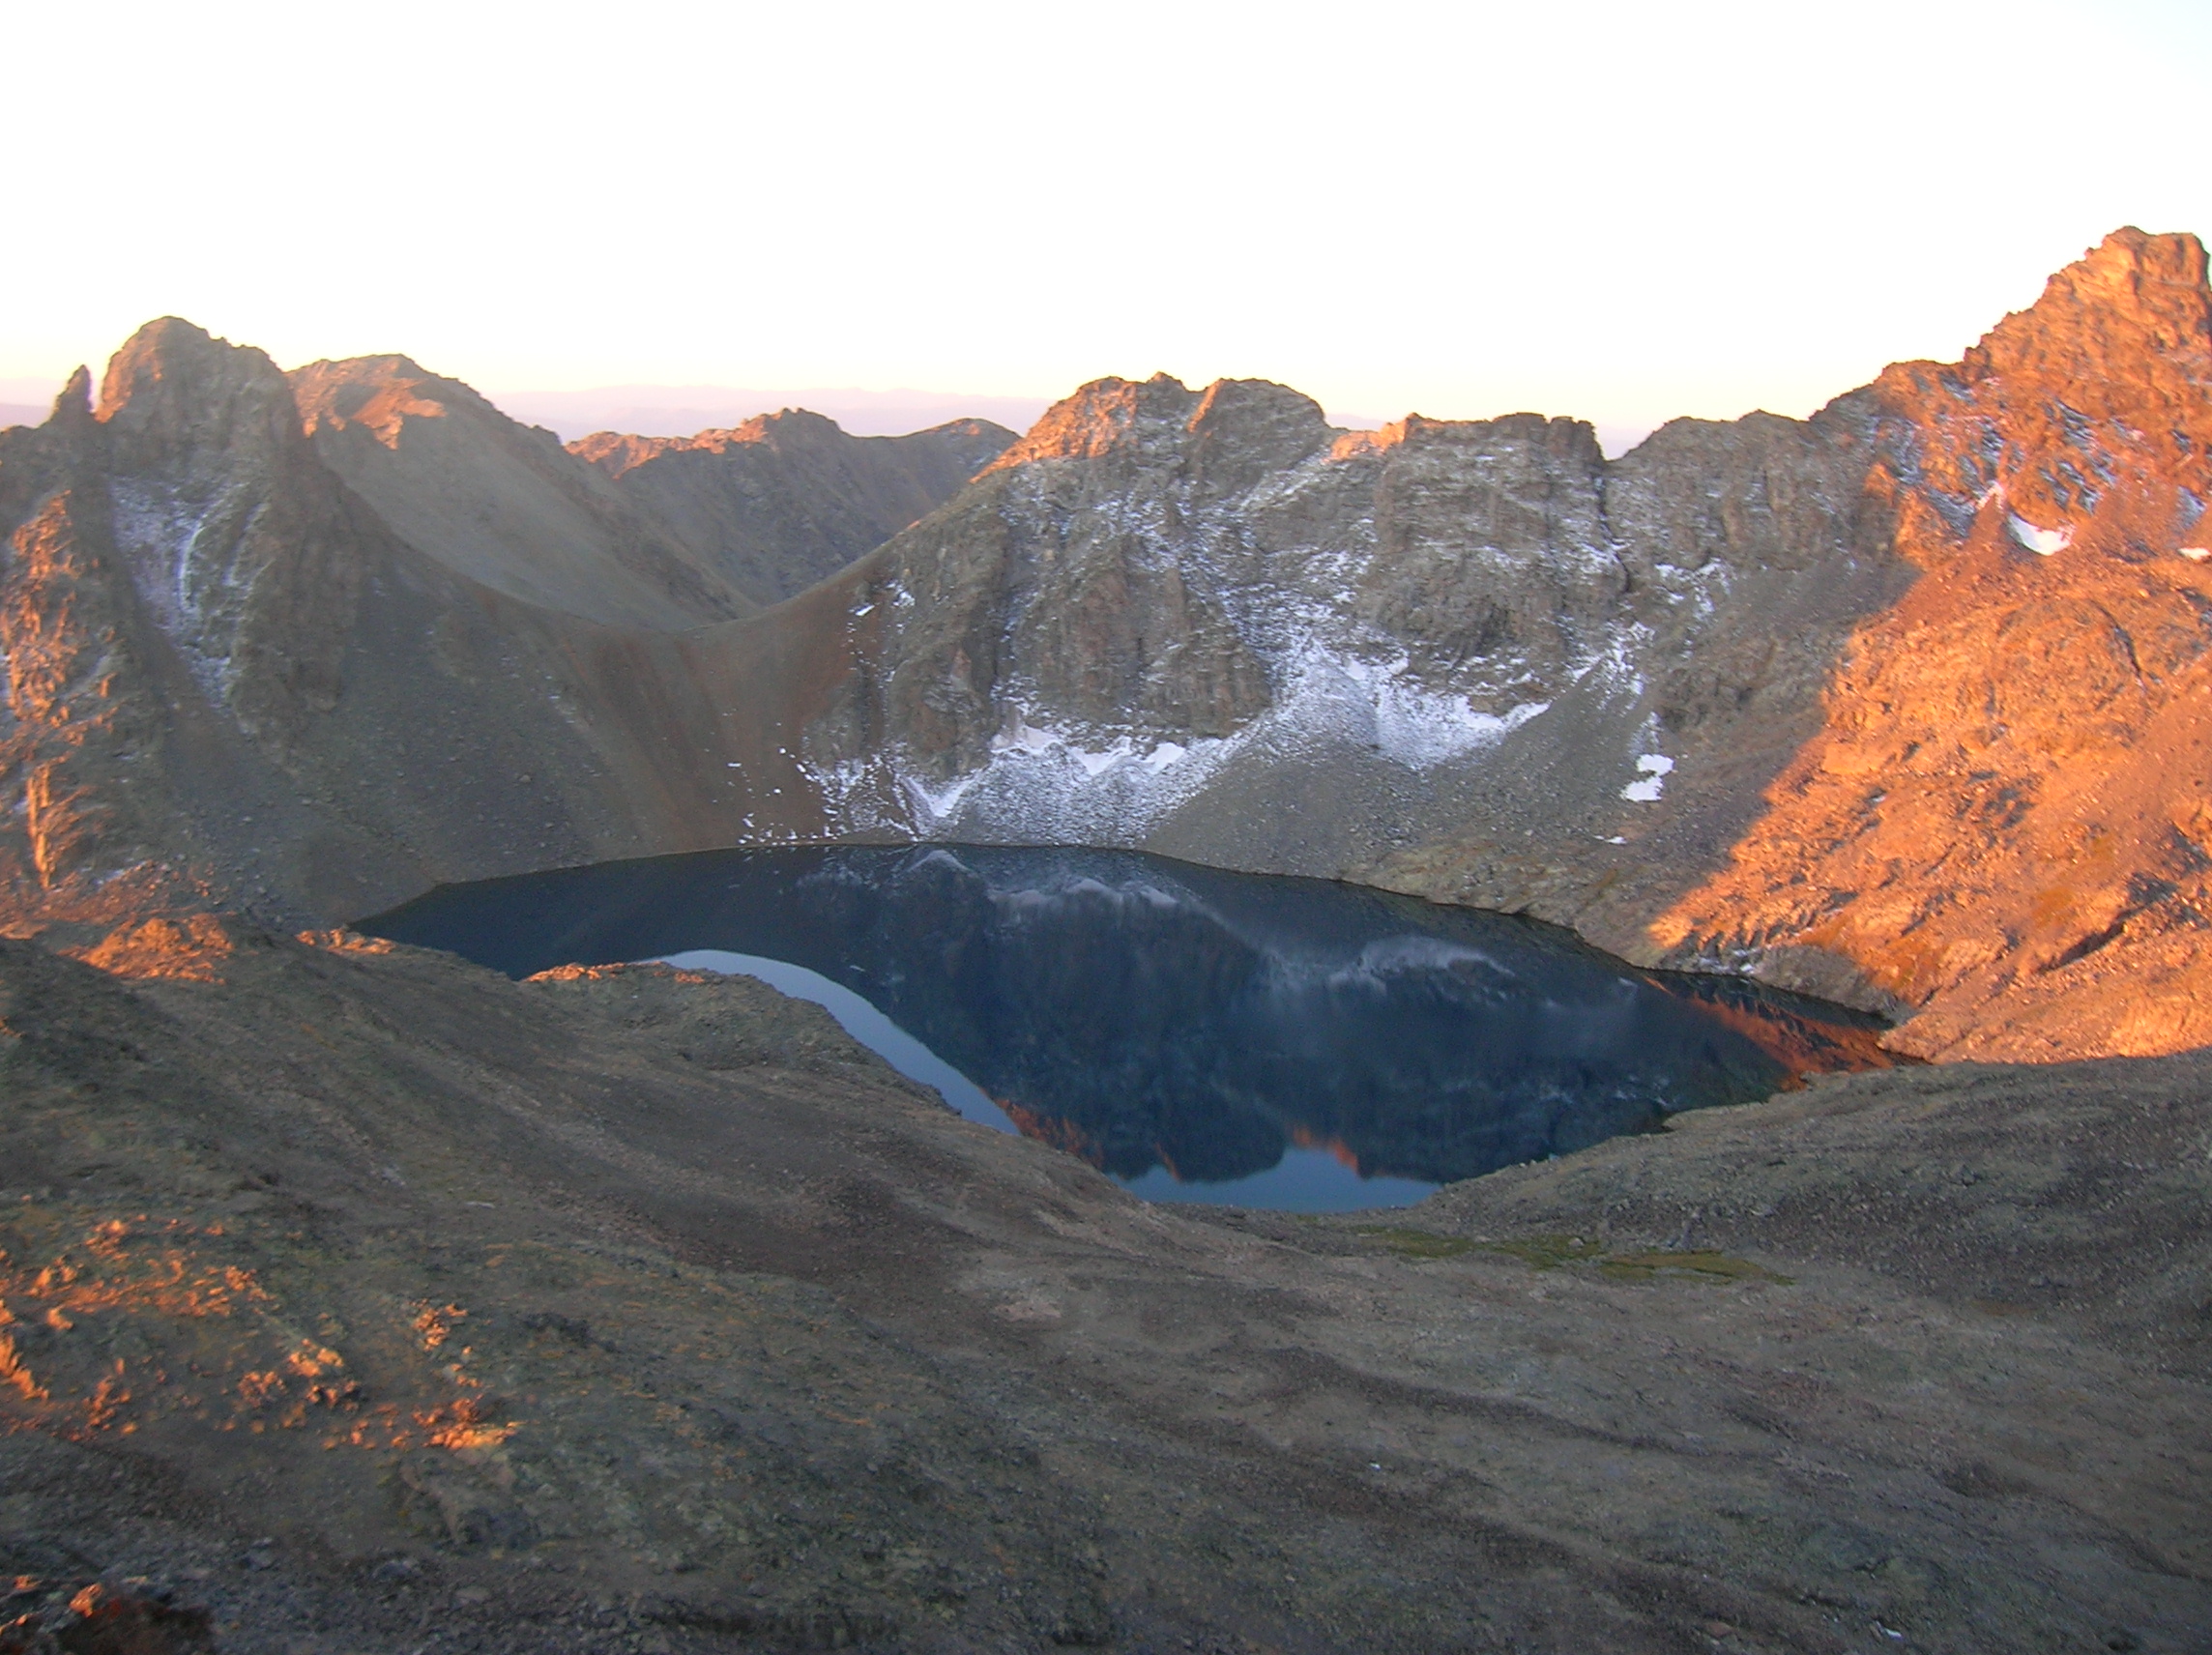
natural, mountainous landforms, mountain, geological phenomenon, sky, wilderness, rock, mountain range, ridge, highland, geology, national park, hill, crater lake, landscape, lake, fell, formation, alps, summit, terrain, fjord, reflection, valley, cirque, massif